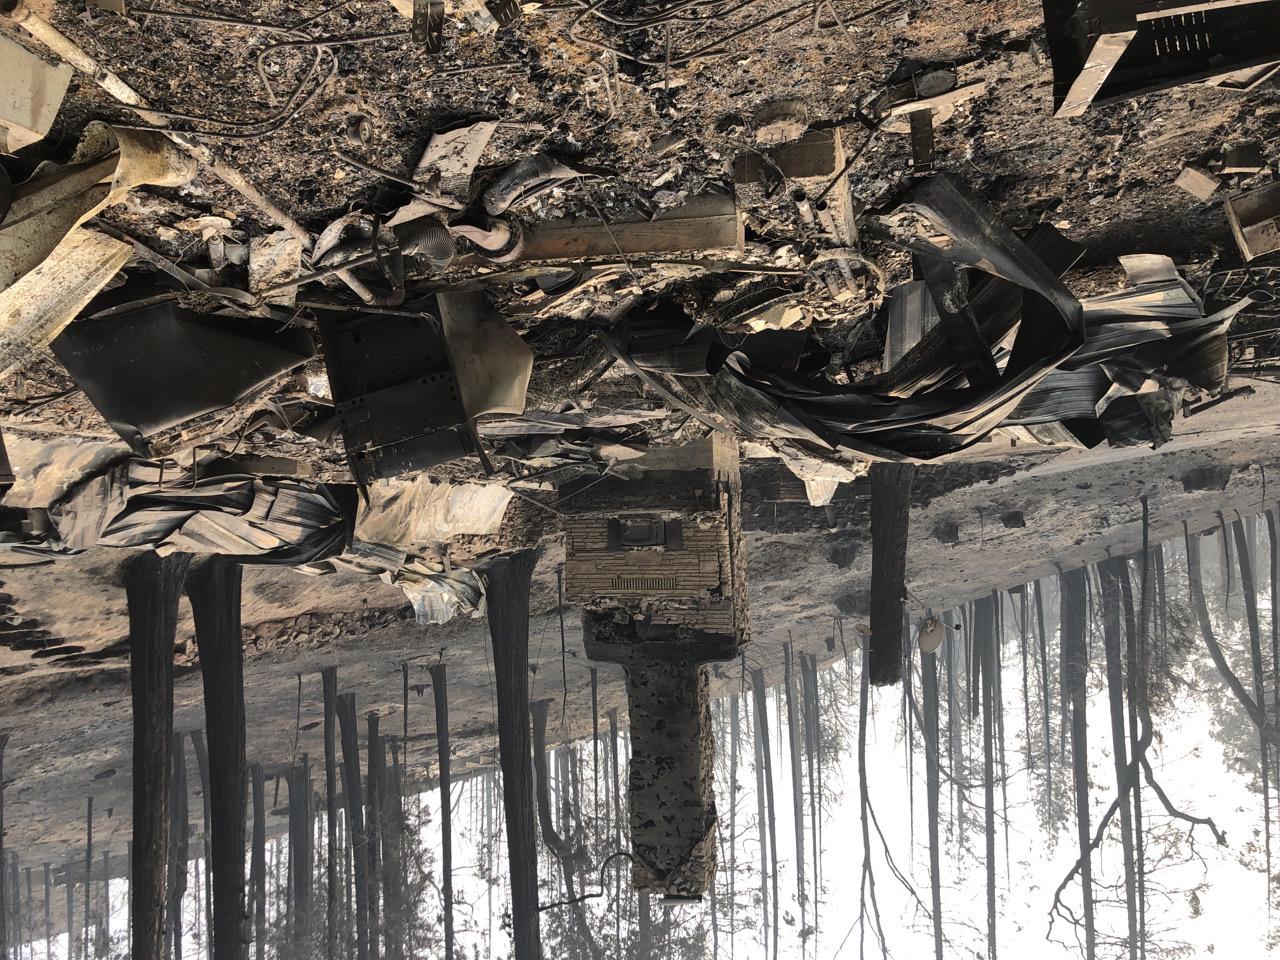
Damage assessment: destroyed